Macedonia in the Eurovision Song Contest 2012

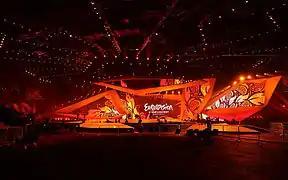
The Eurovision Song Contest 2012 took place at the Baku Crystal Hall in Baku, Azerbaijan

According to Eurovision rules, all nations with the exceptions of the host country and the "Big Five" (France, Germany, Italy, Spain and the United Kingdom) are required to qualify from one of two semi-finals in order to compete for the final; the top ten countries from each semi-final progress to the final. The European Broadcasting Union (EBU) split up the competing countries into six different pots based on voting patterns from previous contests, with countries with favourable voting histories put into the same pot. On 25 January 2012, a special allocation draw was held which placed each country into one of the two semi-finals, as well as which half of the show they would perform in. Macedonia was placed into the second semi-final, to be held on 24 May 2012, and was scheduled to perform in the first half of the show. The running order for the semi-finals was decided through another draw on 20 March 2012 and Macedonia was set to perform in position 2, following the entry from Serbia and before the entry from the Netherlands.